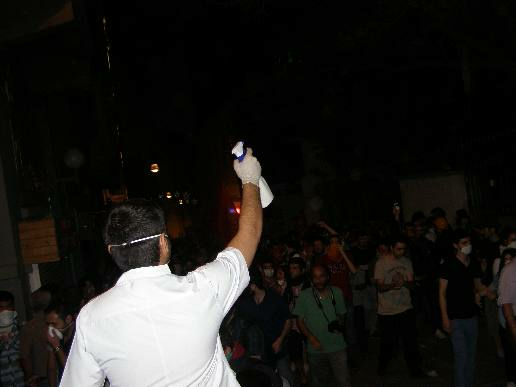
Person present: Yes